Monthey

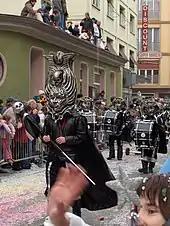
Carnival at Monthey (2007)

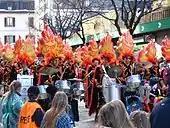
Carnival at Monthey

In the 2007 federal election the most popular party was the CVP which received 26.33% of the vote. The next three most popular parties were the FDP (23.4%), the SVP (21.95%) and the SP (18.09%). In the federal election, a total of 4,267 votes were cast, and the voter turnout was 47.5%.